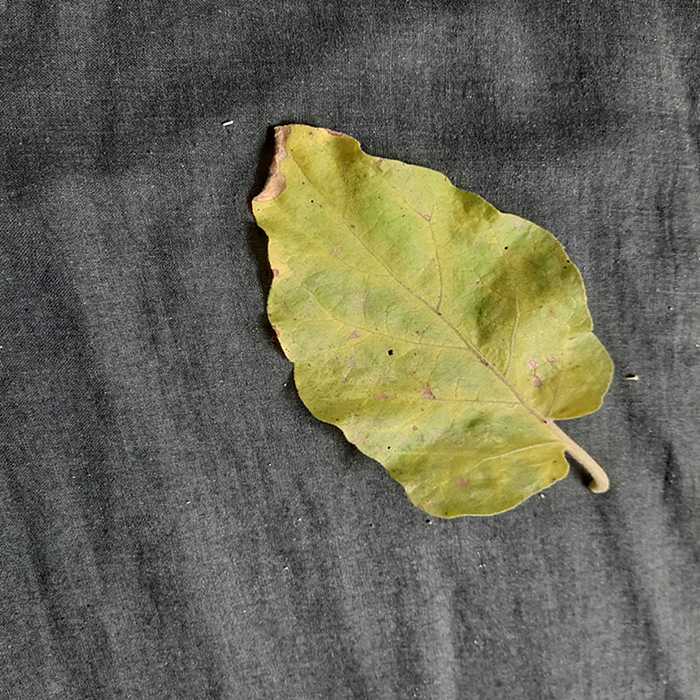
Plant: Eggplant
Label: Eggplant verticillium wilt